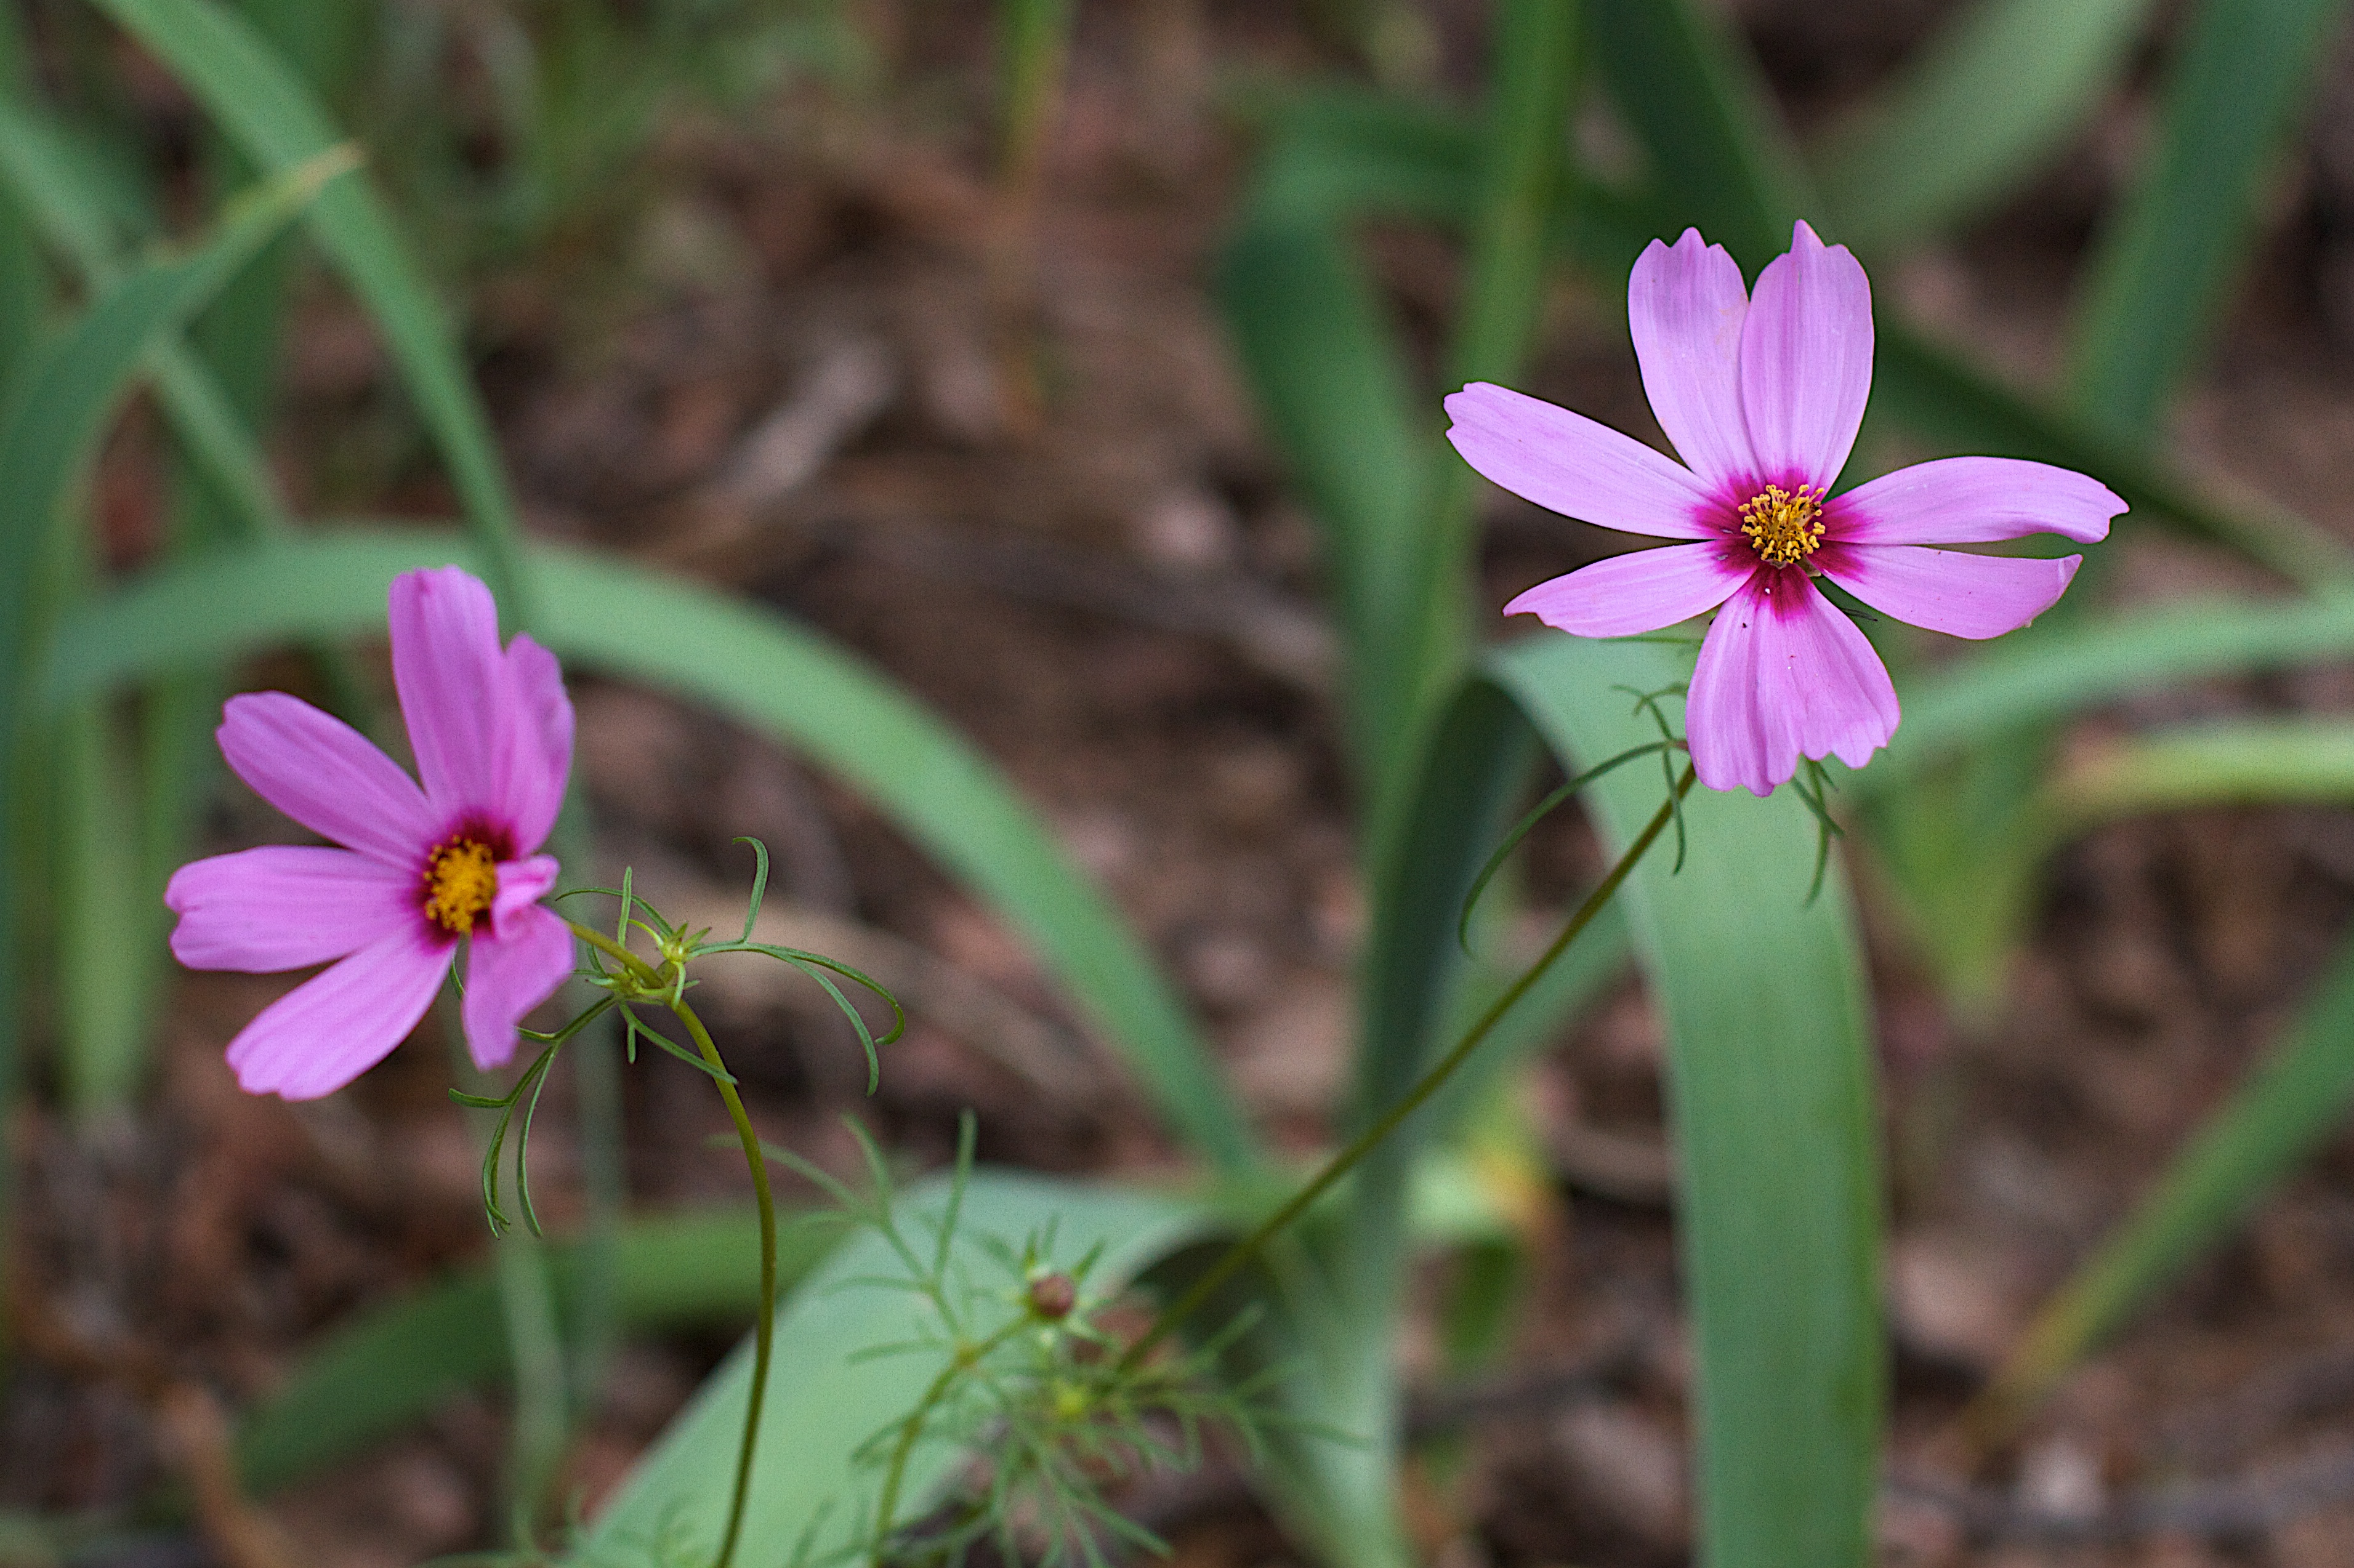
nature, plant, meadow, flower, petal, botany, flora, wildflower, macro photography, flowering plant, annual plant, plant stem, land plant